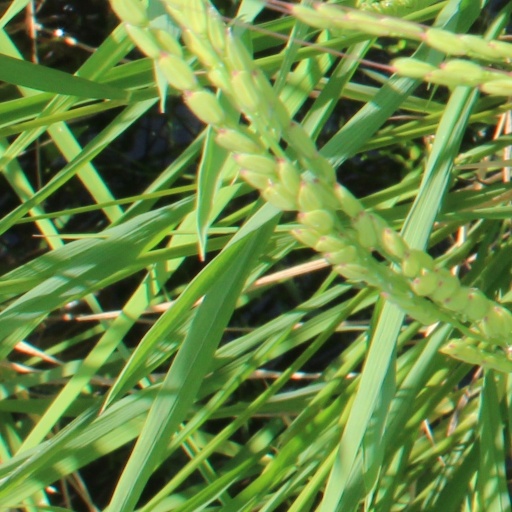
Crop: rice